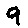
Label: 9